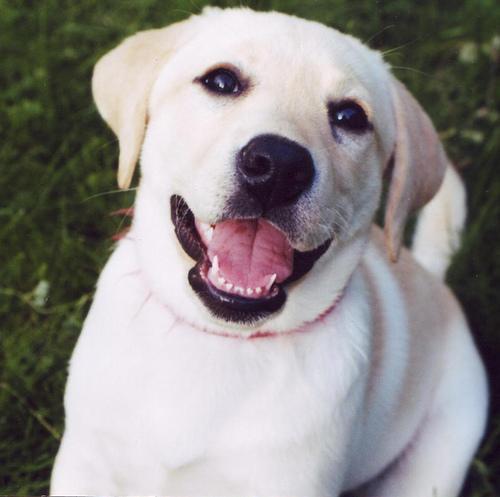
Labrador_retriever